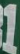
Number: 1